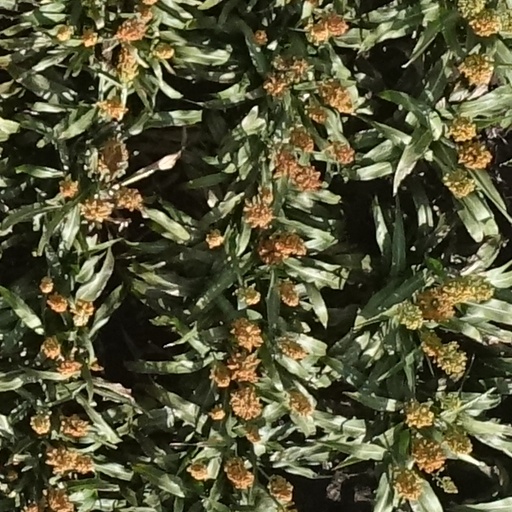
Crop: sorghum